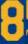
Number: 8